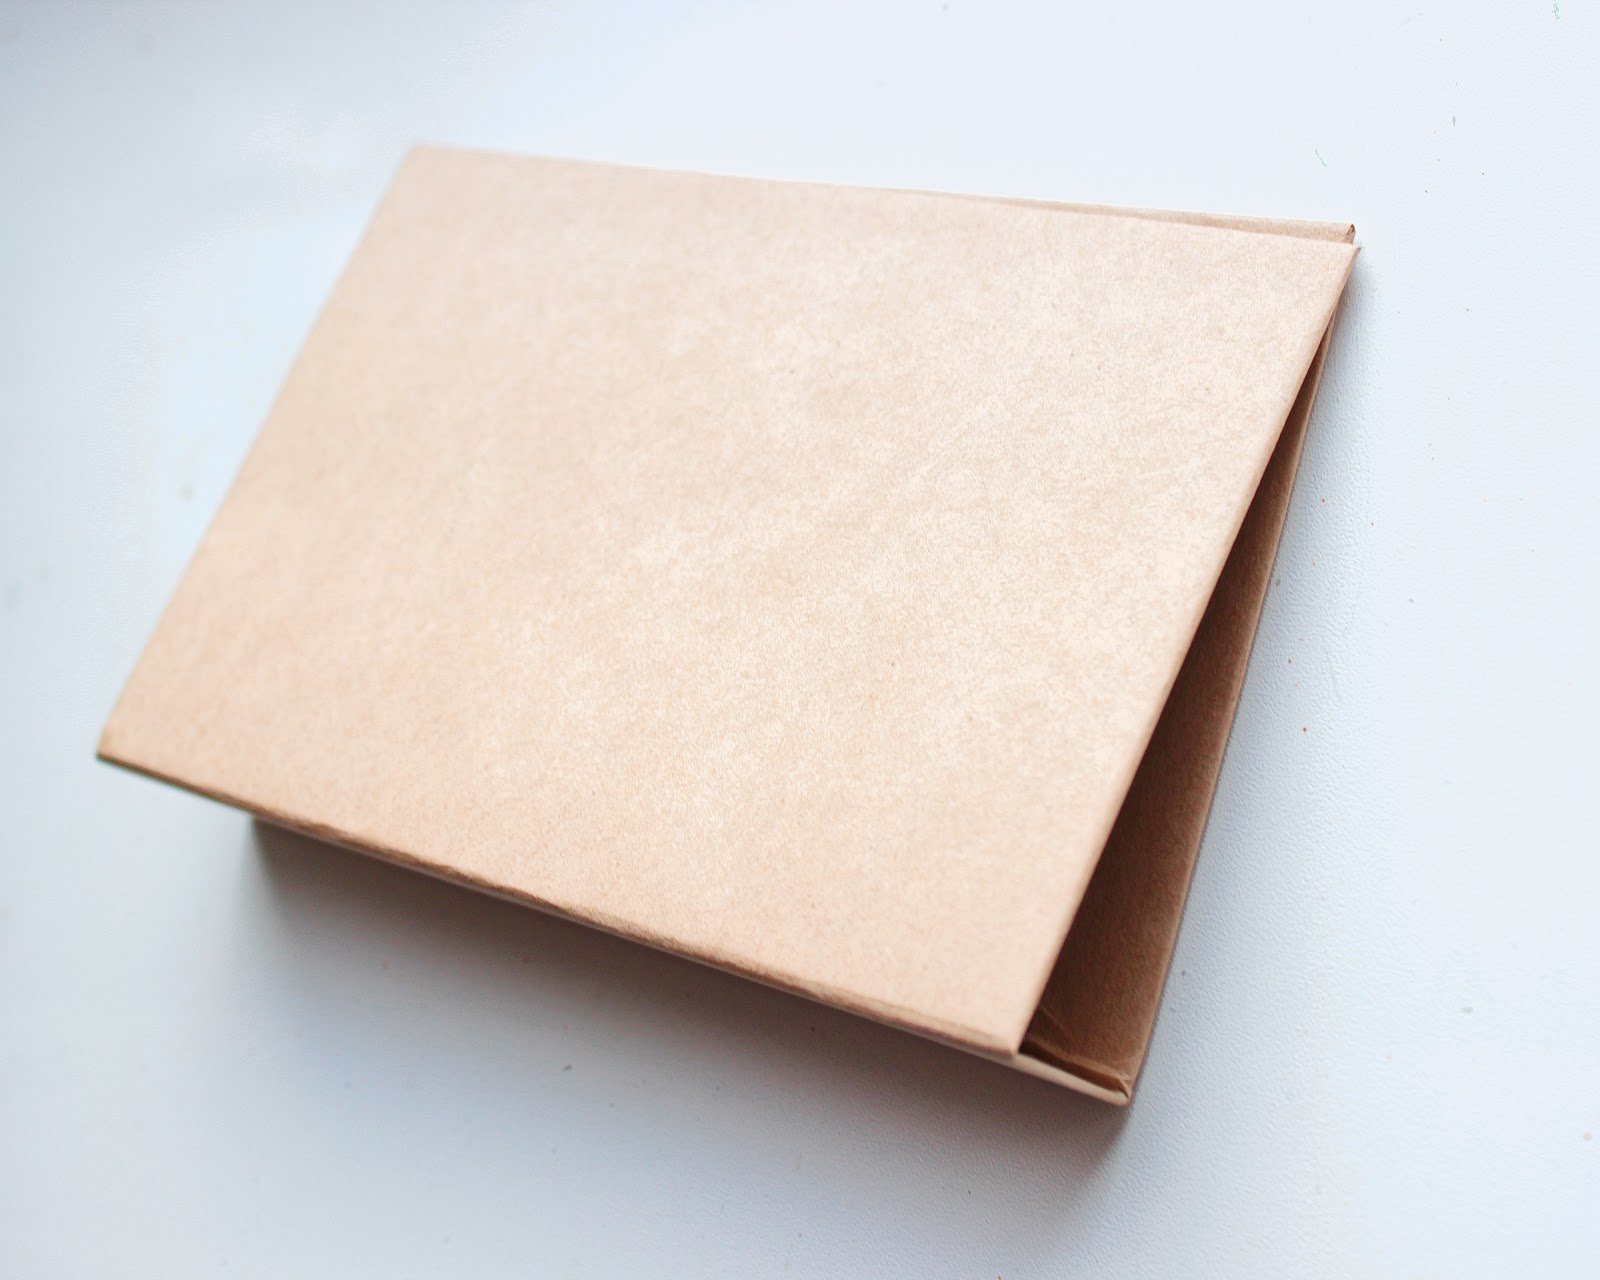
Waste category: paper